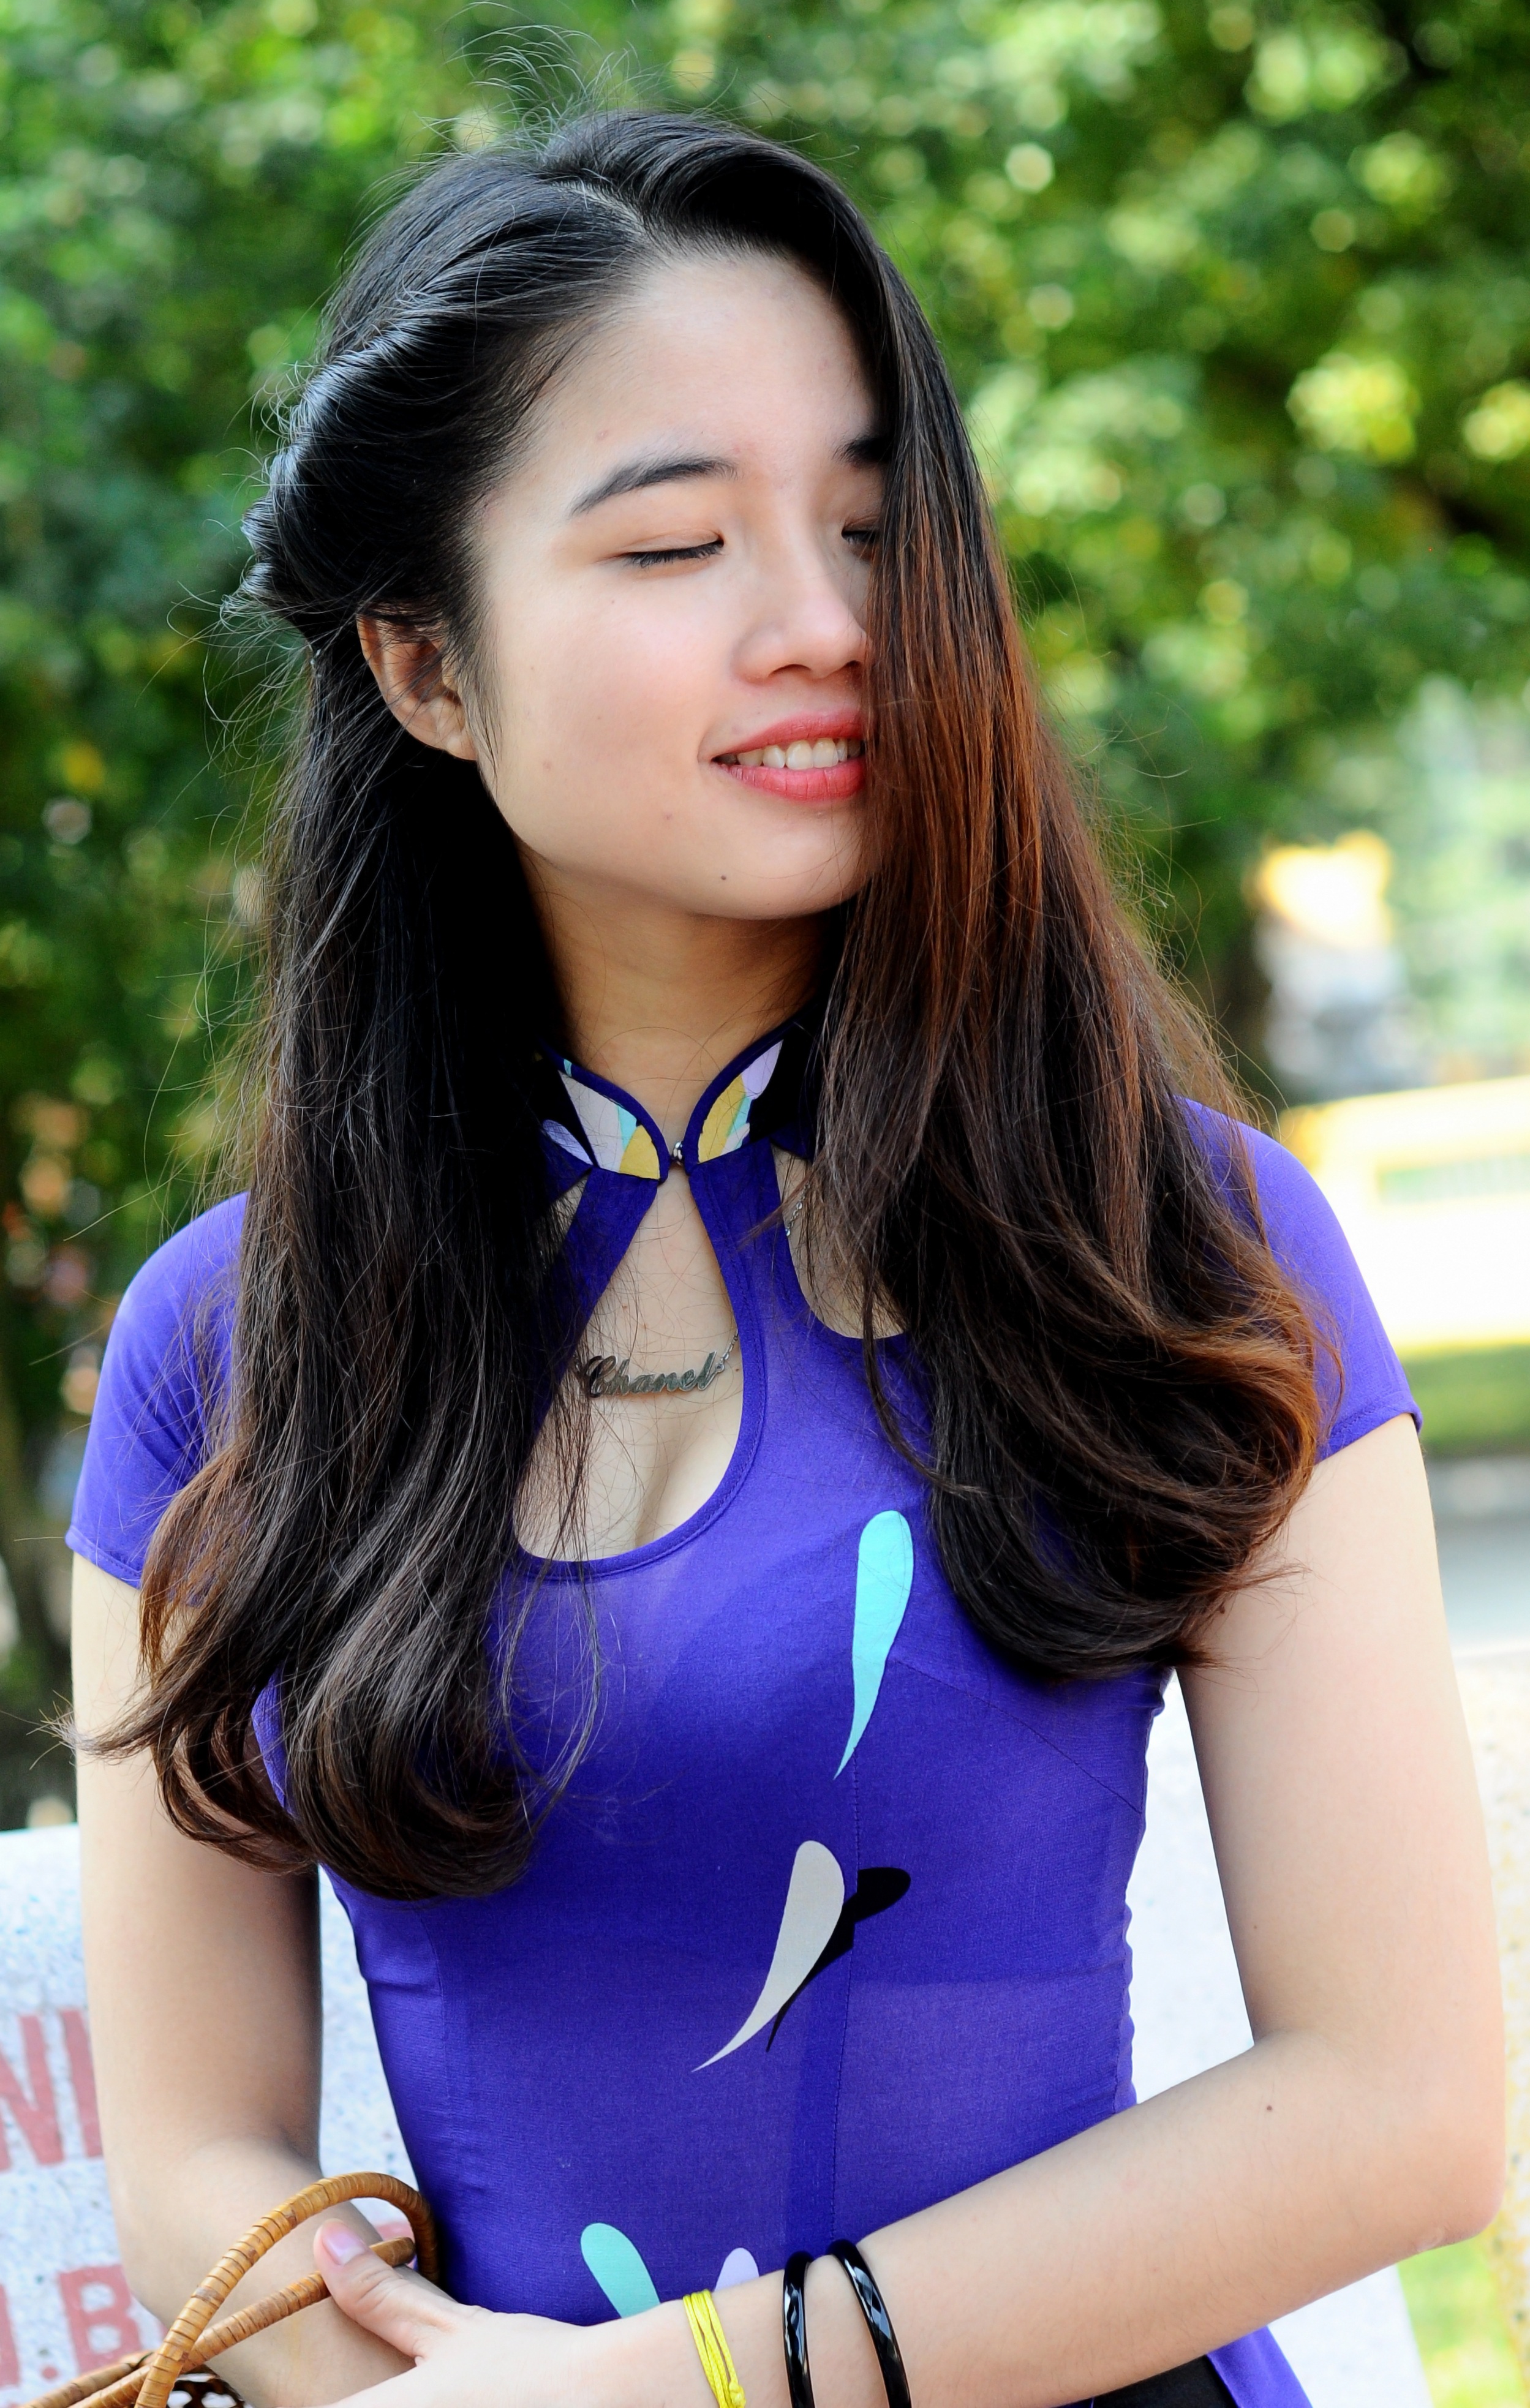
person, girl, woman, hair, photography, flower, trunk, leg, model, young, fashion, clothing, lady, hairstyle, smile, shirt, swimwear, laugh, long hair, human body, white shirt, black hair, sunny, thigh, beauty, vietnam, emotion, abdomen, photo shoot, long coat, brown hair, gravure idol